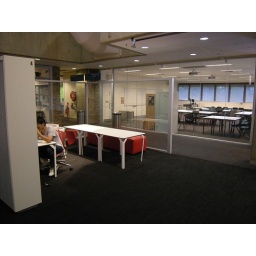
Workgroup booth with glass walled classroom in background